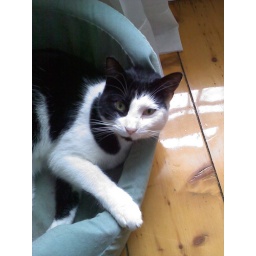
Salty in the cat bed